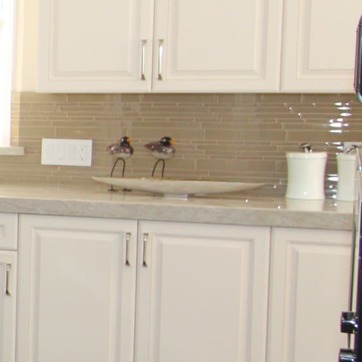
Material: ceramic